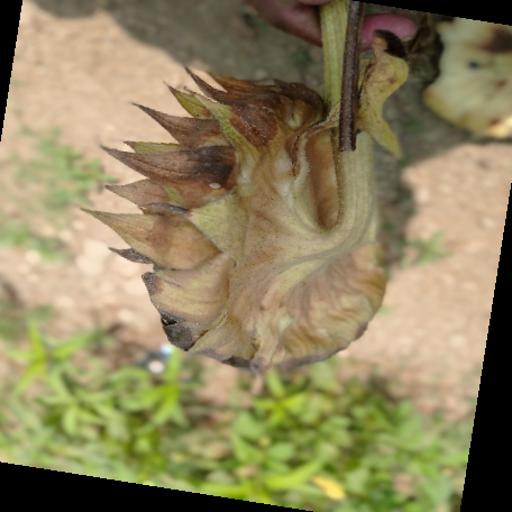
Label: Gray_mold